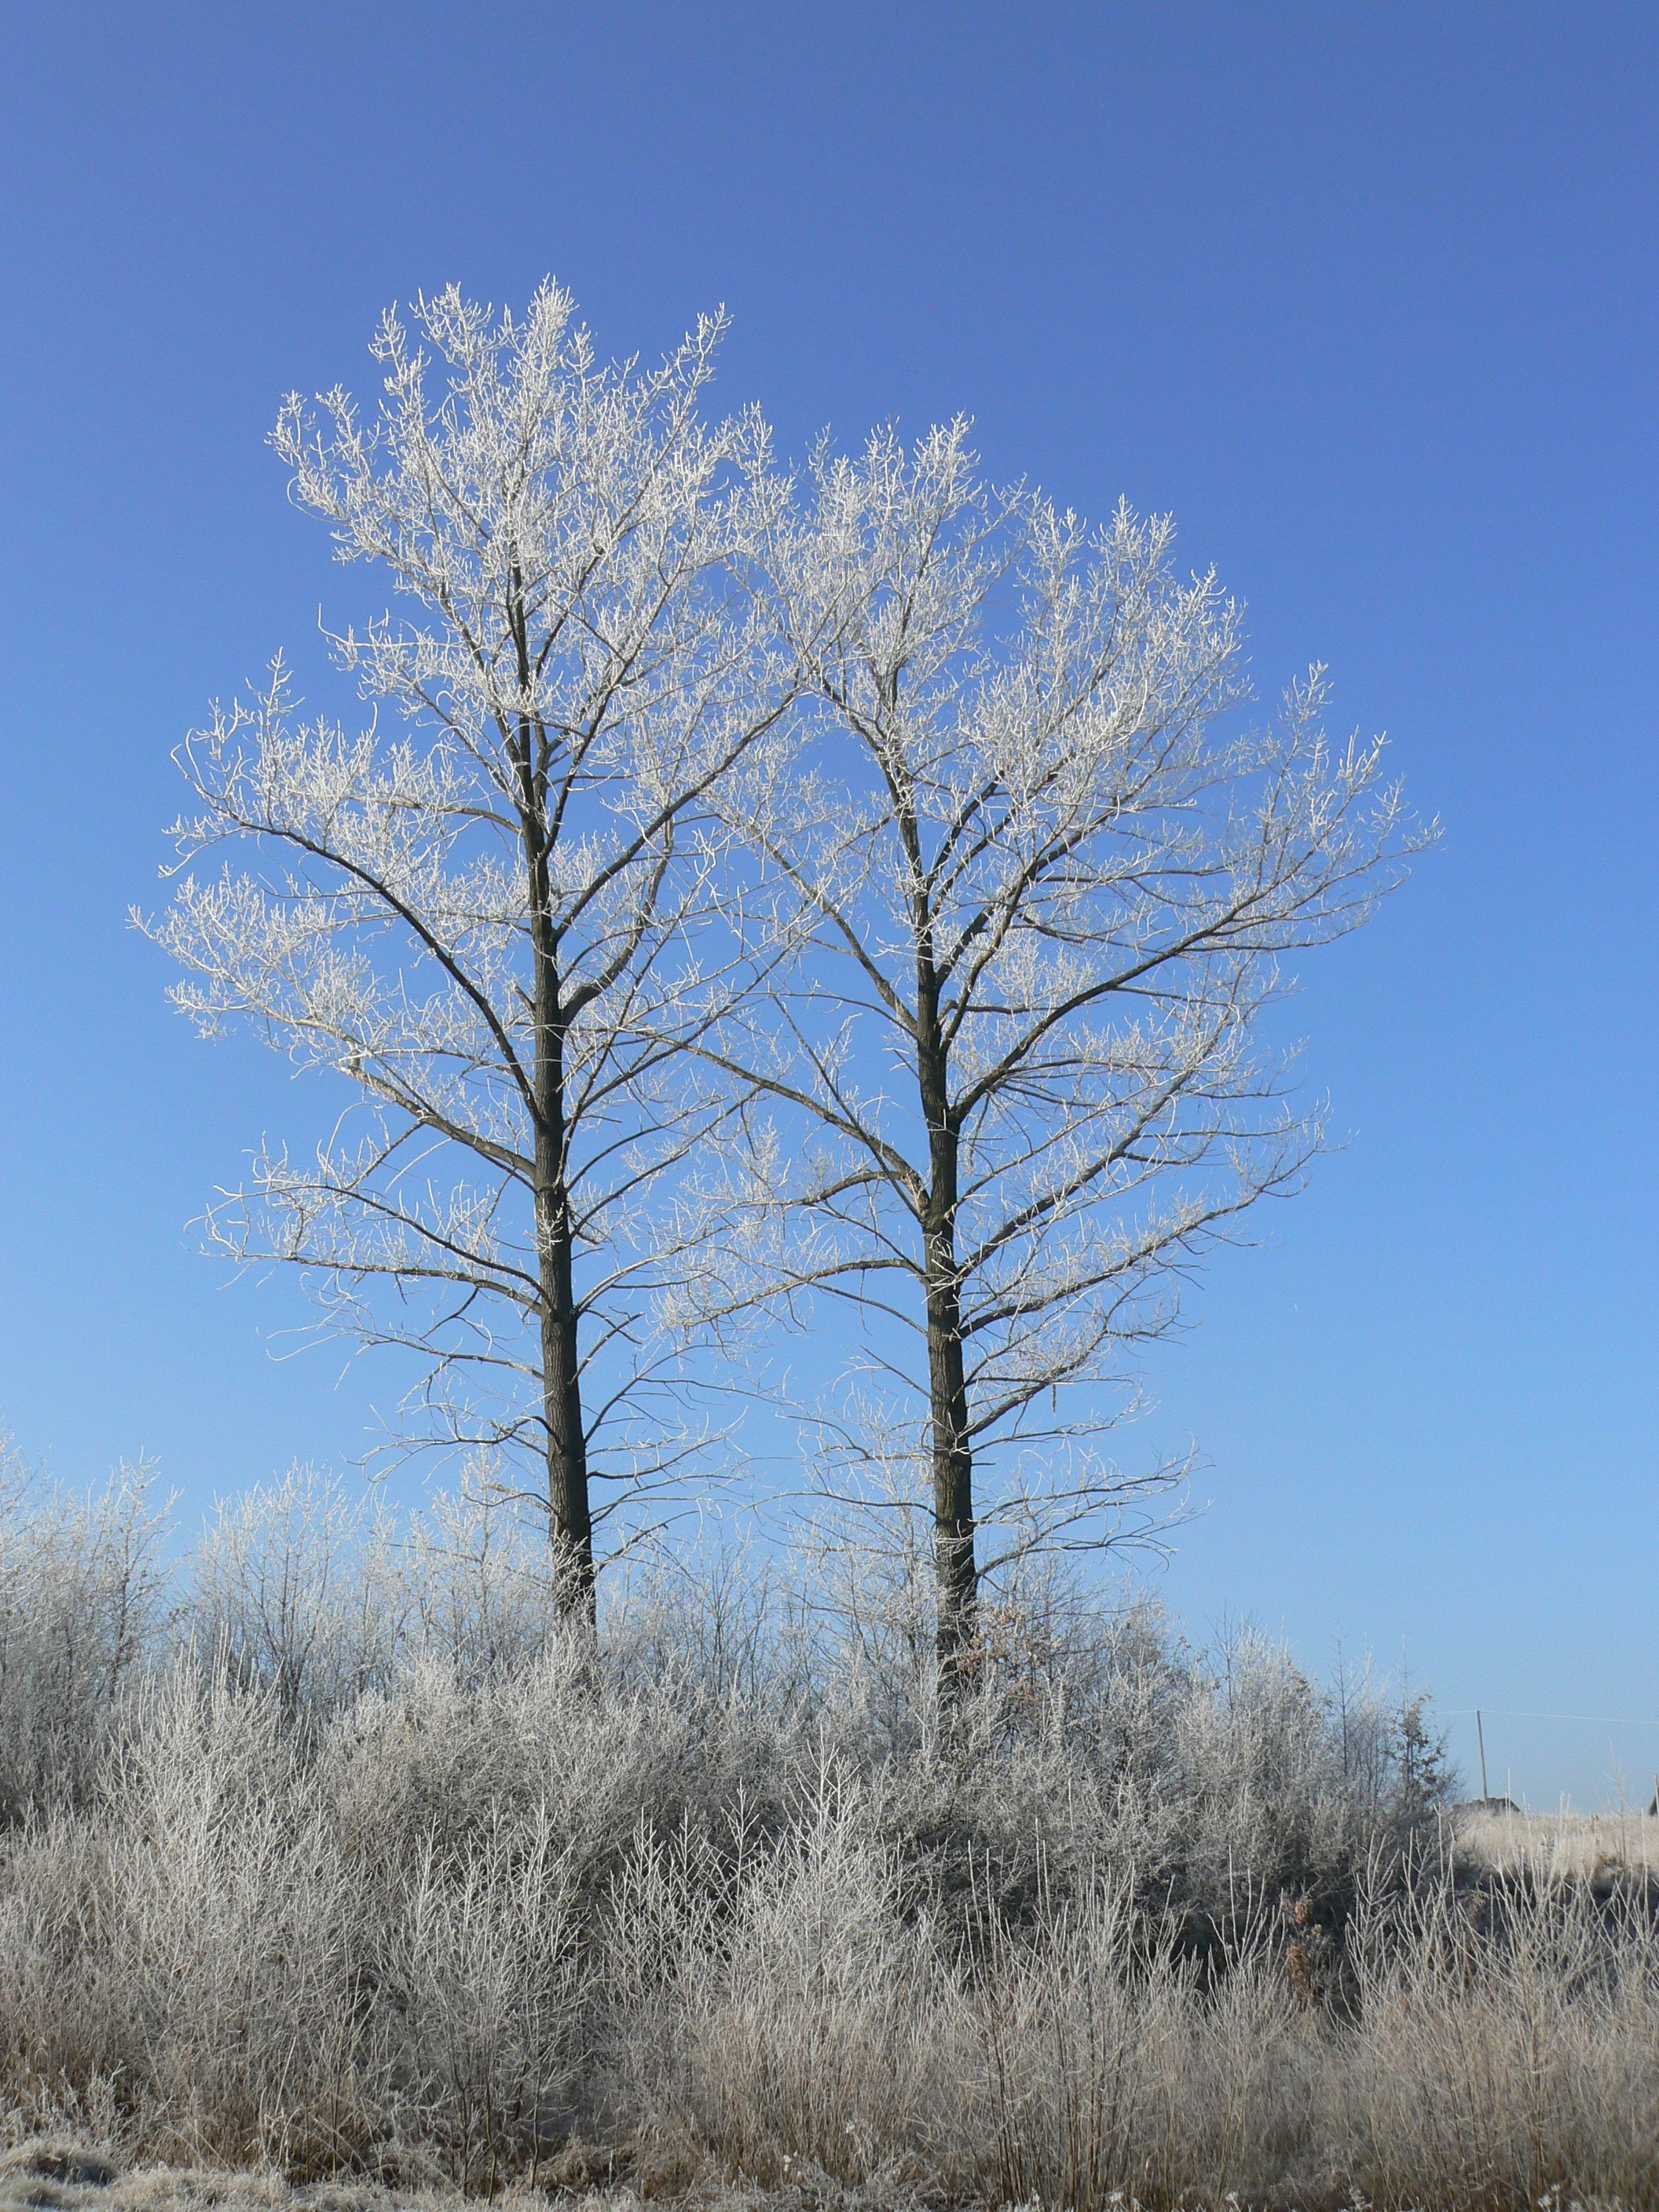
tree, nature, grass, branch, snow, winter, plant, sky, white, prairie, flower, frost, birch, season, ecosystem, flowering plant, grass family, woody plant, land plant